Tritopatores

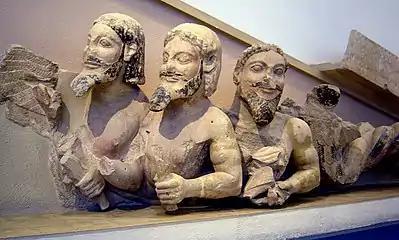
The figure sometimes identified as the Tritopatores

In ancient Greek religion and mythology, the Tritopatores are three benevolent wind gods worshipped in Athens as deities of marriage, childbirth and the household. They are mentioned in the "Suda" lexicon, a Byzantine work of the tenth century AD, and several other Greek inscriptions.